Disney Art Academy

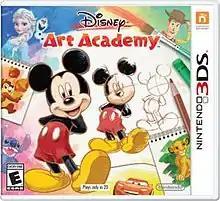
North American 3DS cover art

Disney Art Academy is an educational art training video game developed by Headstrong Games, published by Nintendo and released for the Nintendo 3DS handheld game console. It is a spin-off of the "Art Academy" series centered on Disney and Pixar characters. The game was released in May 2016 for North America, and for Europe and Australia in July.